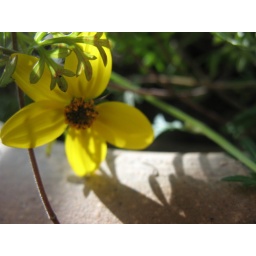
green apartment (as in green house for growing)